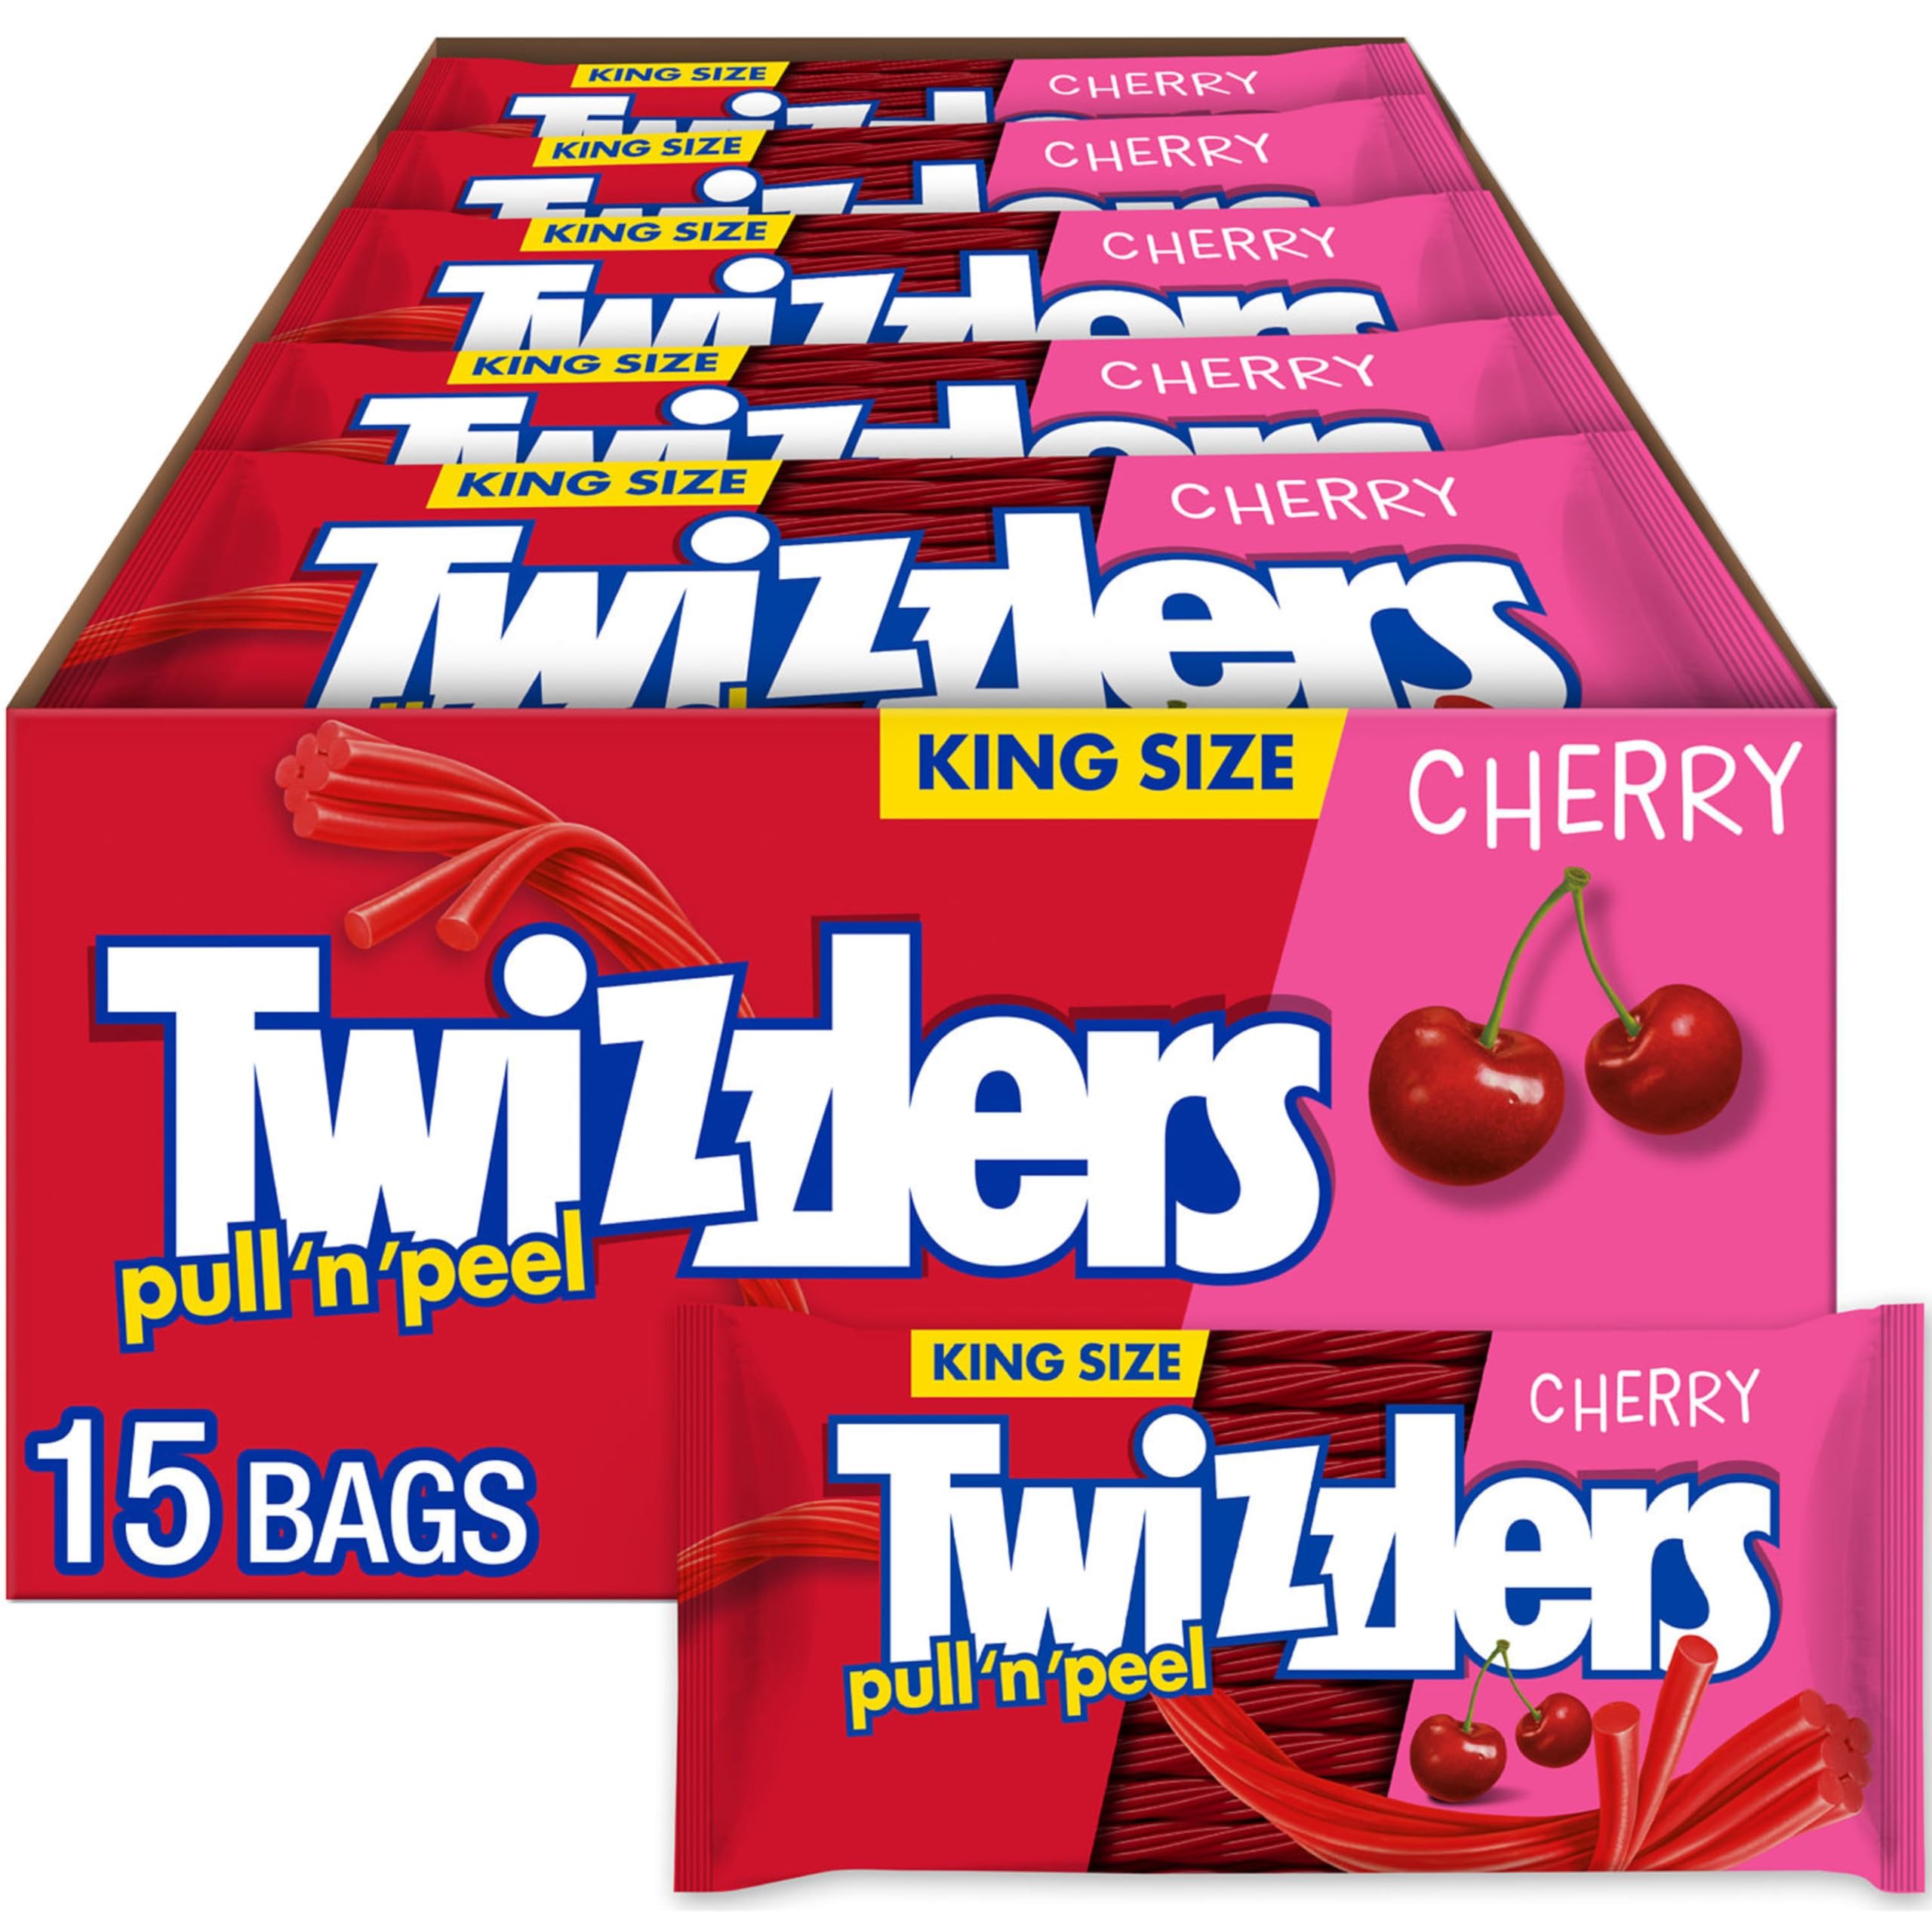
Item Name: TWIZZLERS PULL 'N' PEEL Cherry Flavored King Size, Low Fat Candy Packs, 4.2 oz (15 Count)
Bullet Point 1: Contains fifteen (15) 4.2-ounce packs of TWIZZLERS PULL 'N' PEEL Cherry Flavored King Size Chewy Candy in a bulk box
Bullet Point 2: Pull, peel and enjoy these chewy cherry flavored candies while watching a movie or taking the time for a fruity midday snack
Bullet Point 3: Kosher certified, low fat cherry candy inside a bulk candy box for concession stands and fundraisers
Bullet Point 4: Use TWIZZLERS candy for filling birthday gift bags and back-to-school lunch boxes or bridal and baby shower candy dishes
Bullet Point 5: Tart and tasty cherry flavored strands of chewy TWIZZLERS candy ready to peel apart as the best Christmas, Halloween, Valentine's Day or Easter candy
Value: 63.0
Unit: Ounce

Price: 33.455